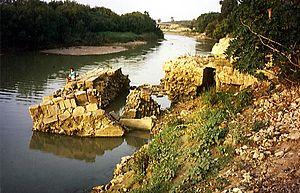
Ruines d'un moulin à turbine d'époque romaine découvert à Testour (Tunisie) au bord de la Medjerda